Occupational hazards of solar panel installation

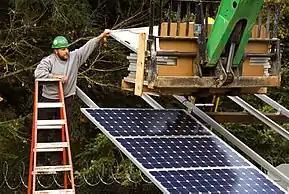
Installing solar panels

Falls from heights are a significant risk for panel installers. Fatal falls from the installation phase have been reported from California and in France. Health effects associated with falls from roofs include, but are not limited to: skeletomuscular injuries, brain or spine injuries, concussions, lacerations, bruising, swelling, long-term disability, and/or mortality.